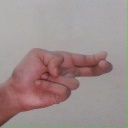
अक्षर: ह